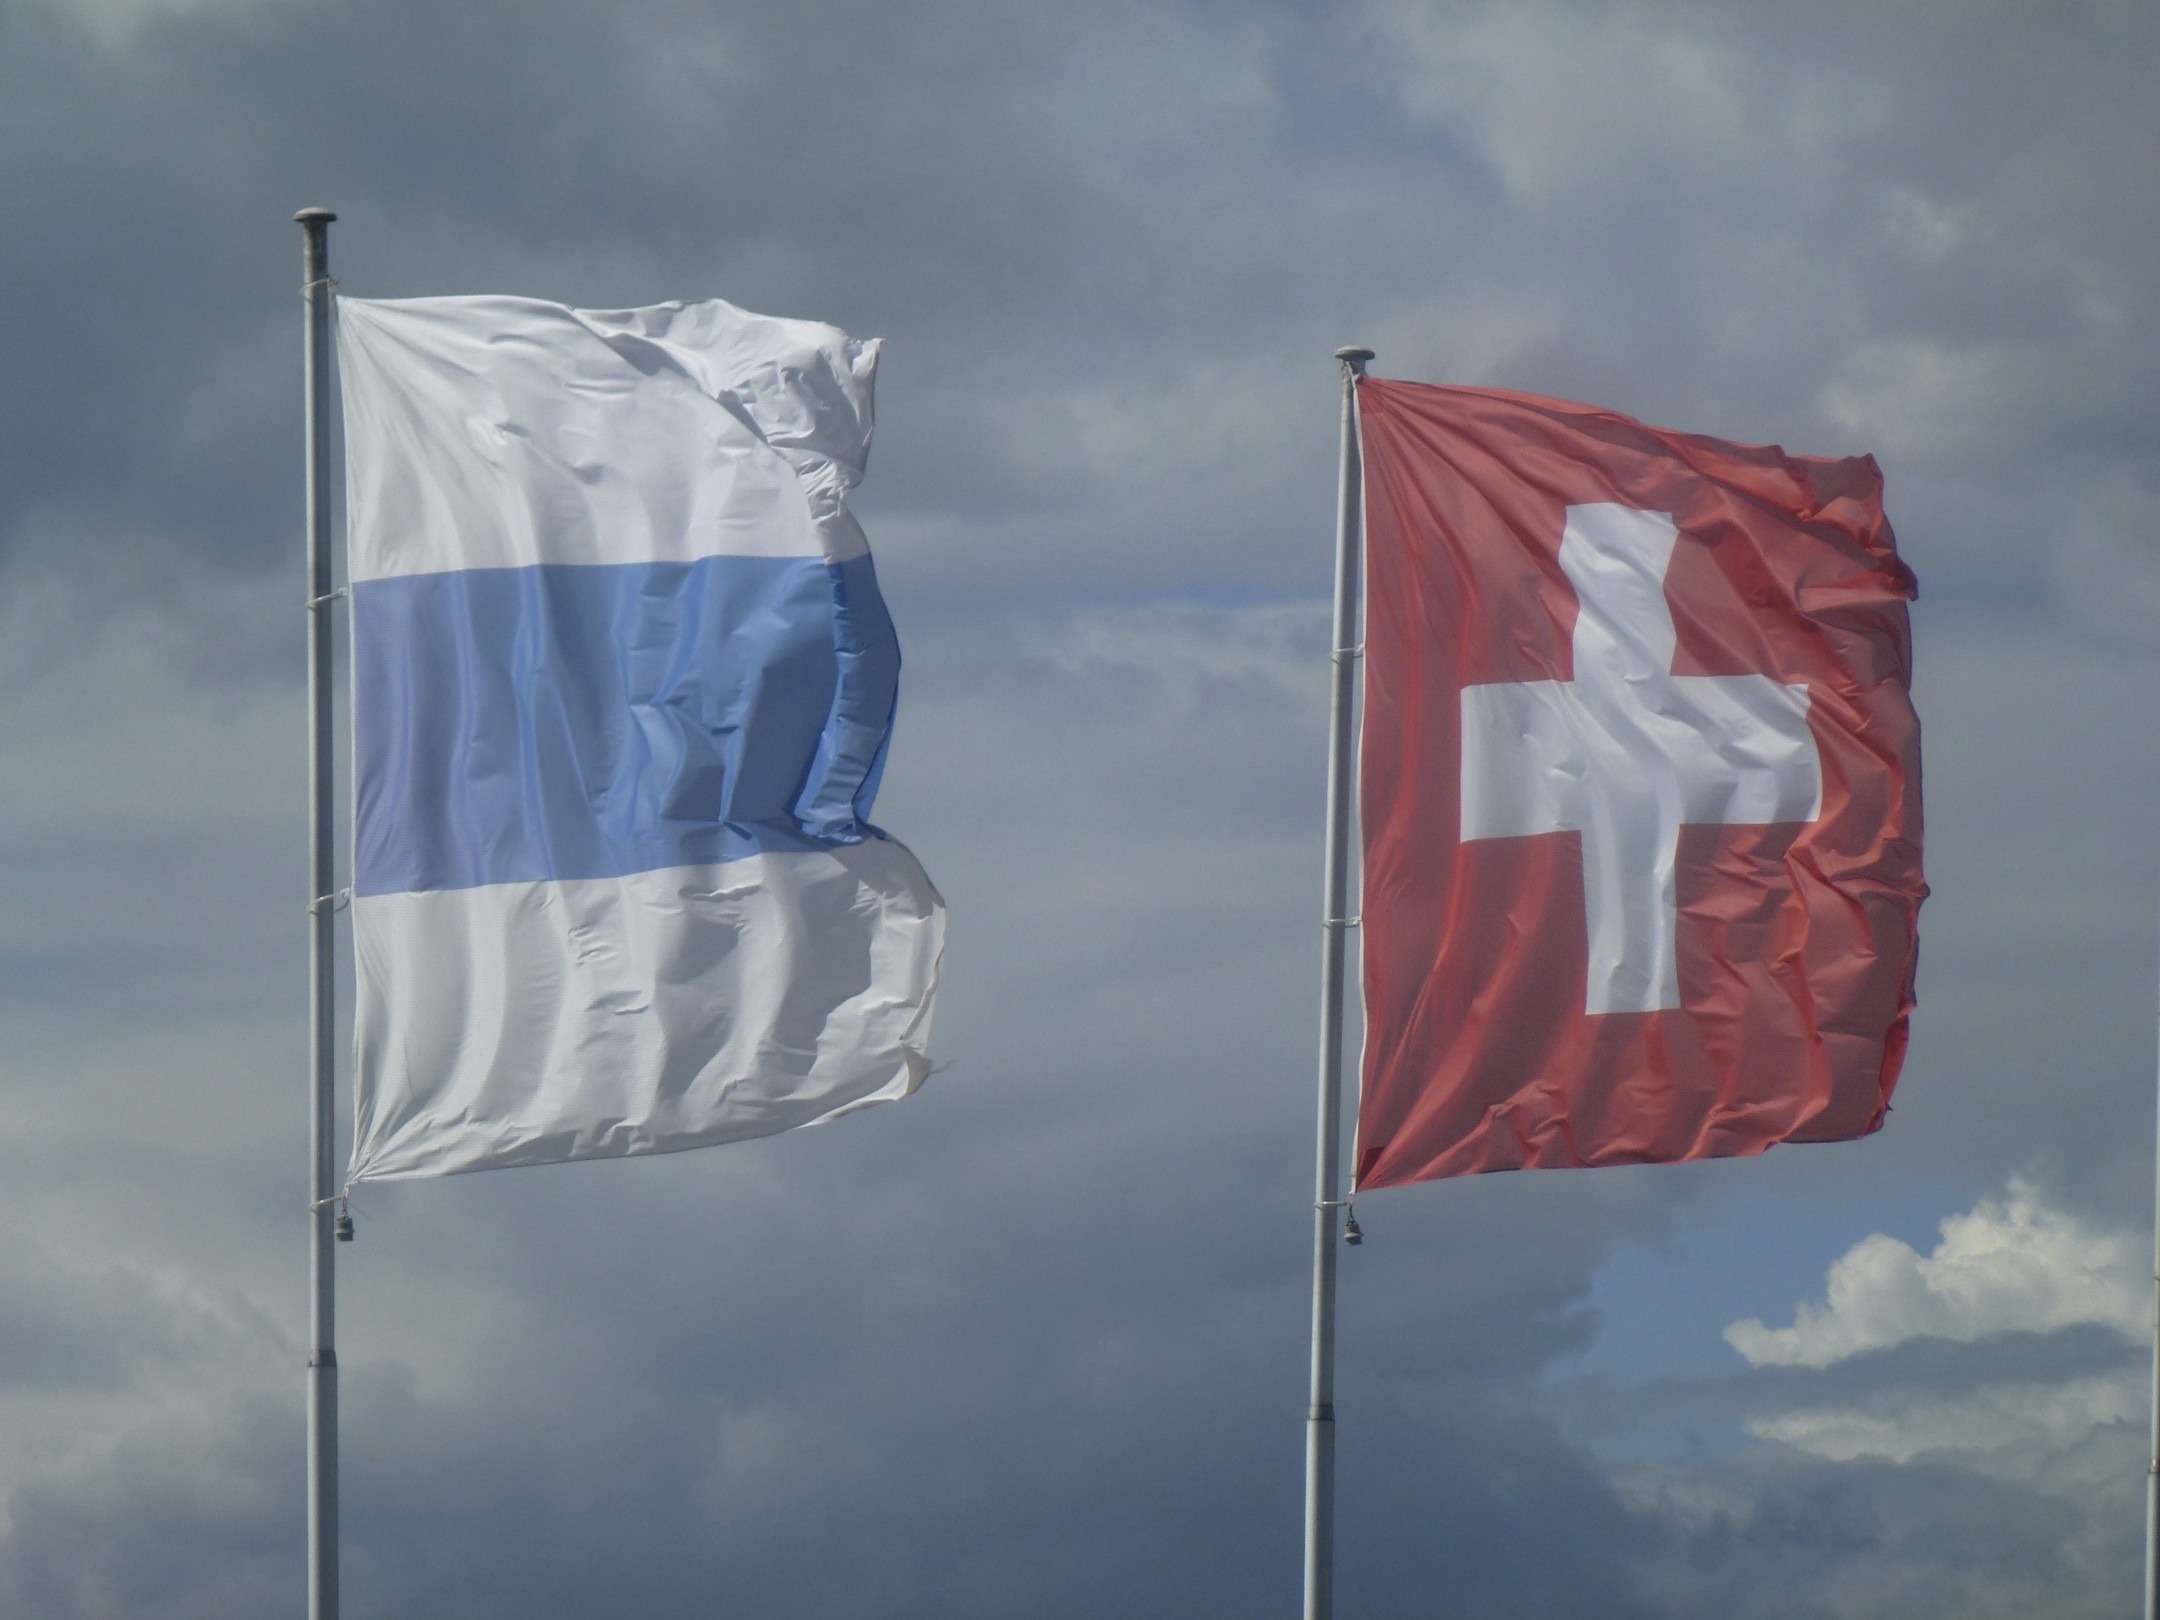
cloud, sky, wind, flag, switzerland, canton, flag of the united states